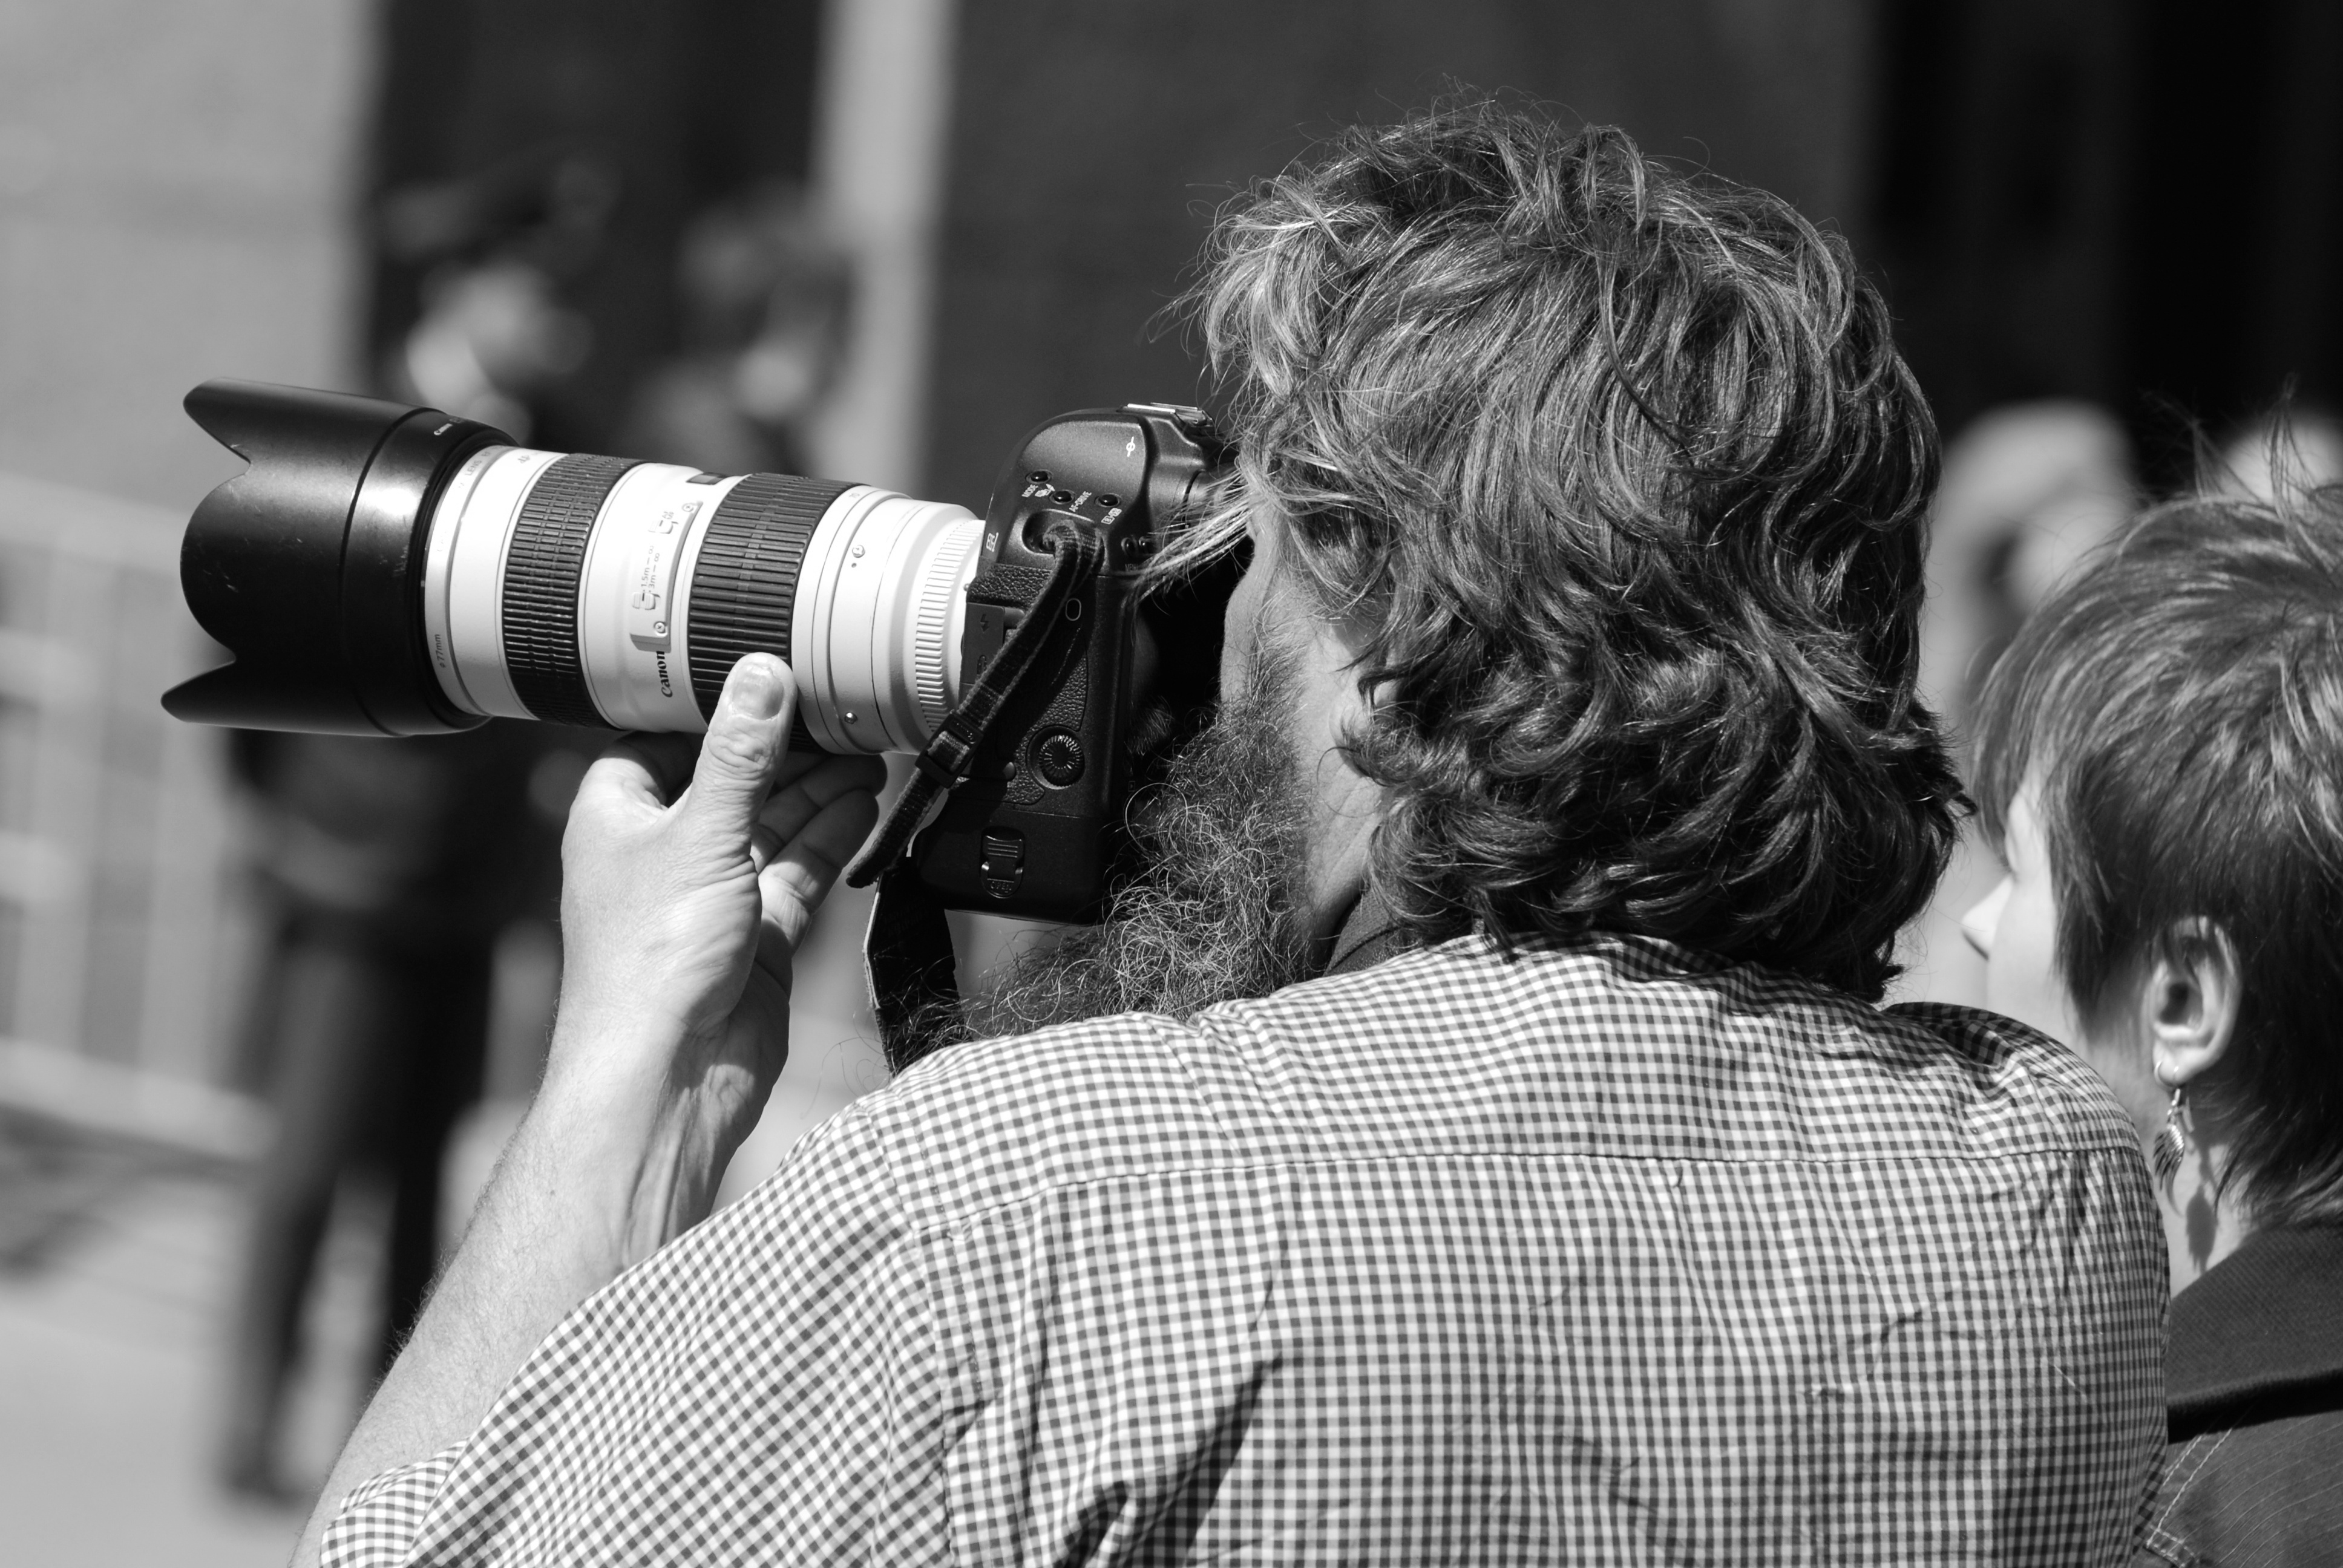
person, black and white, white, photography, nikon, black, monochrome, bw, blackandwhite, blackwhite, photograph, moscow, nikkor, russia, d80, 70300mm, moskau, nikond80, moscou, 70300mmf4556gvr, interaction, monochrome photography